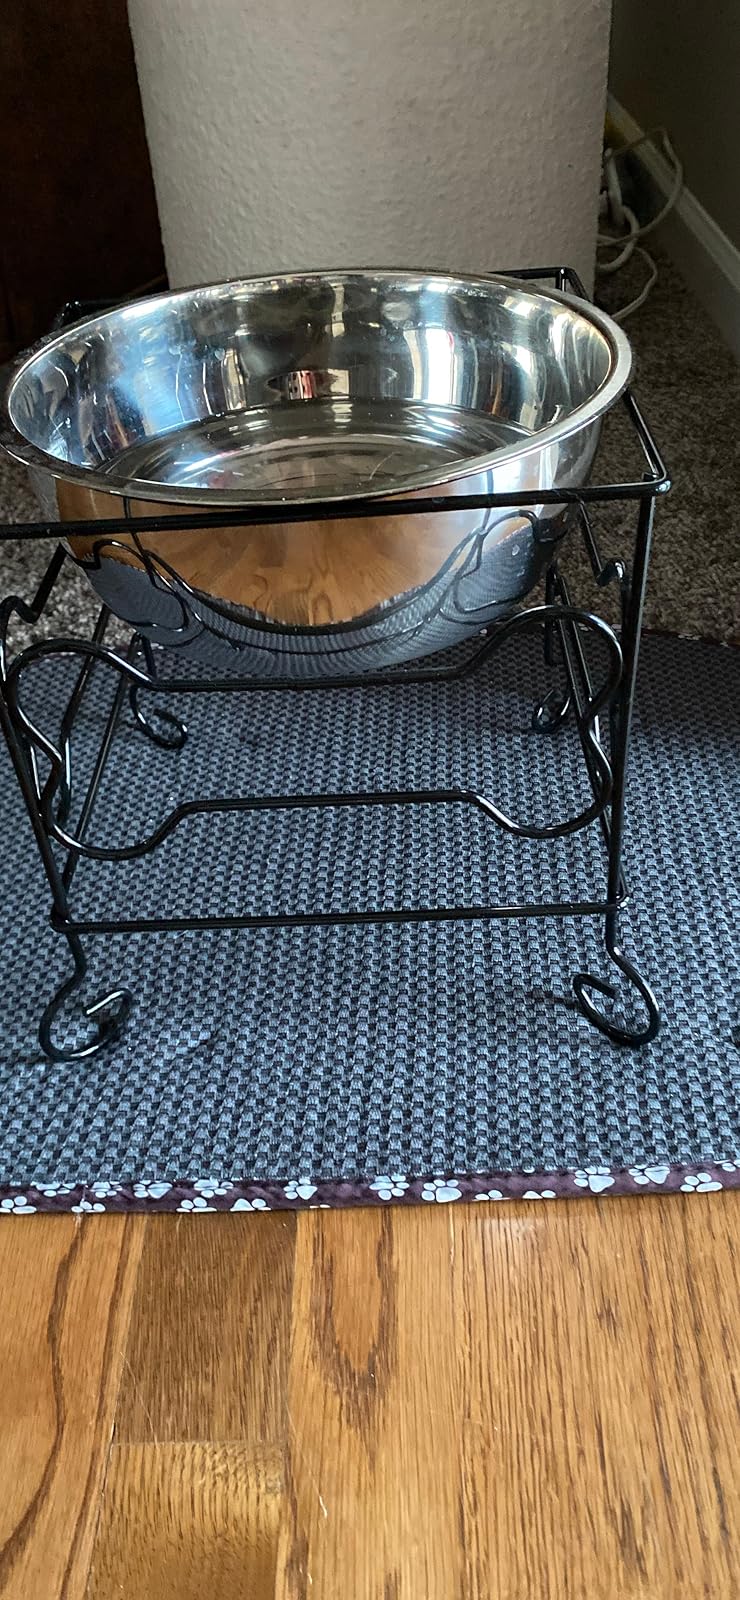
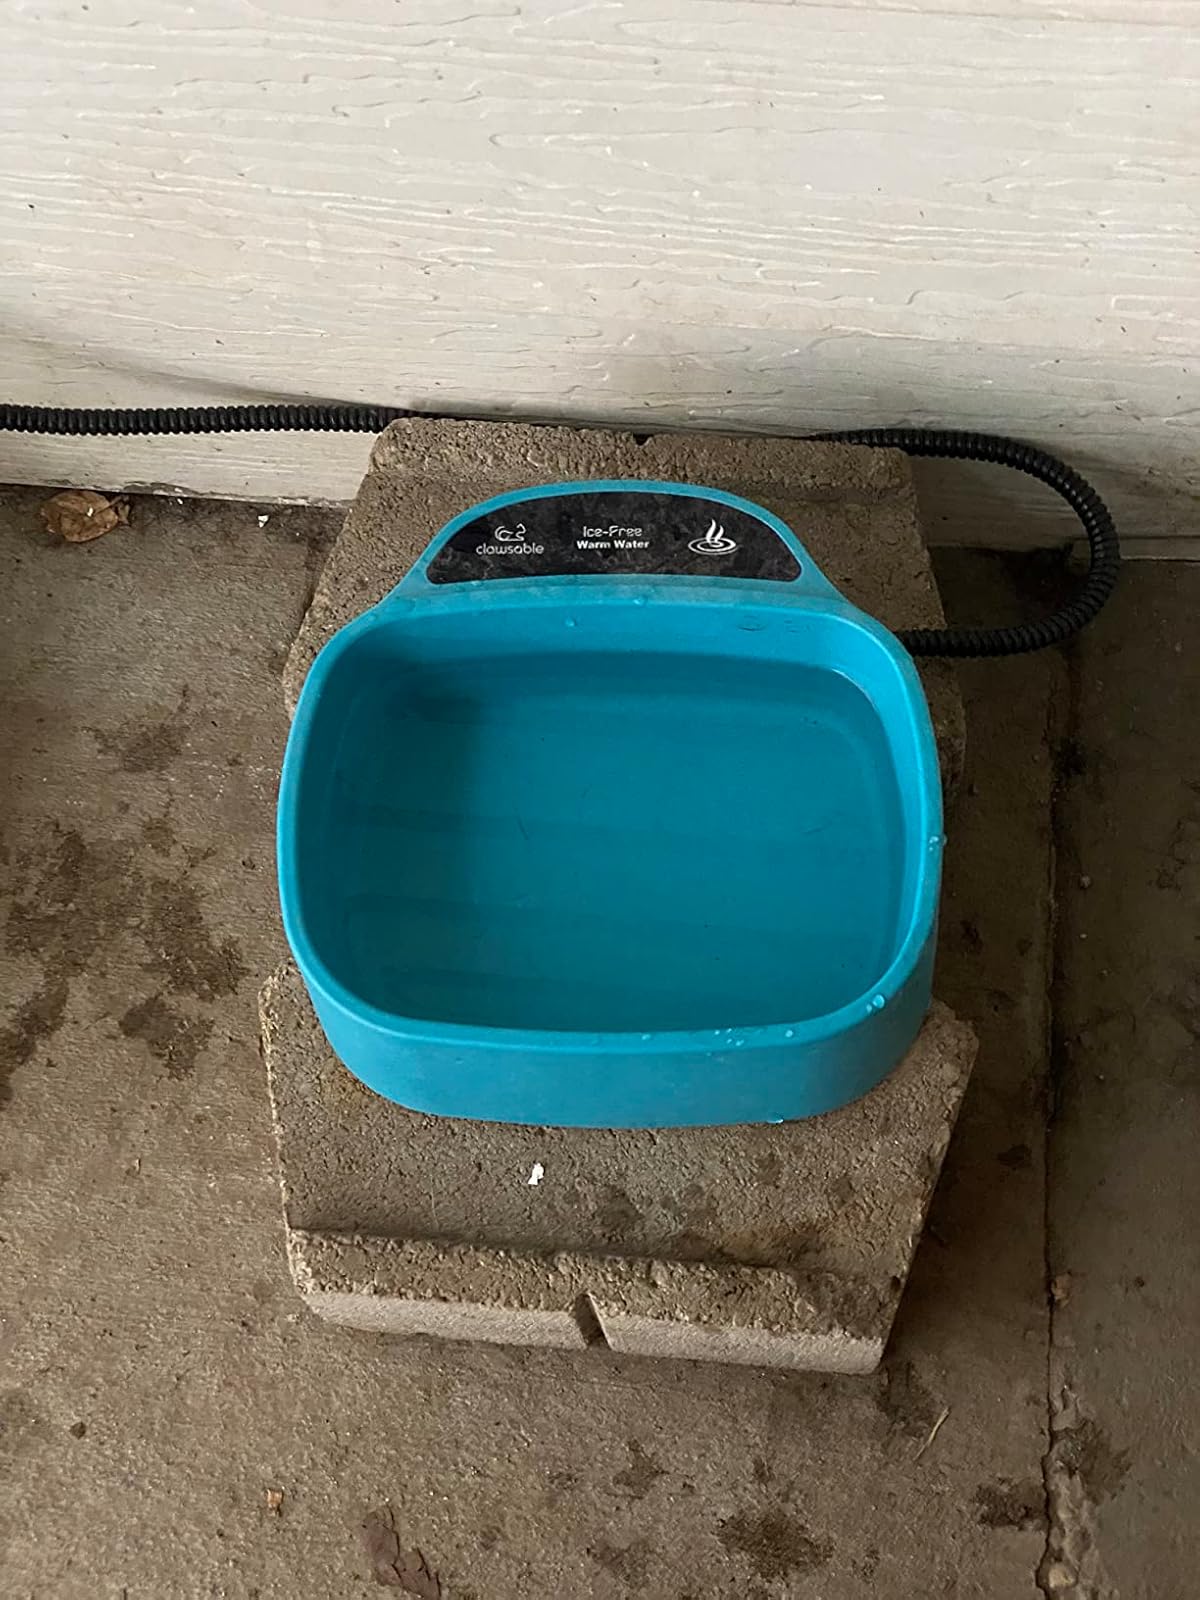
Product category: items_bowl
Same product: no